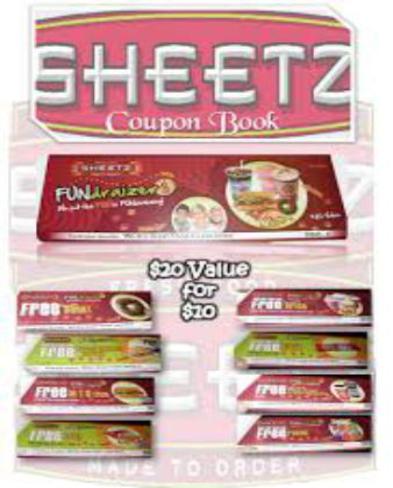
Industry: Food